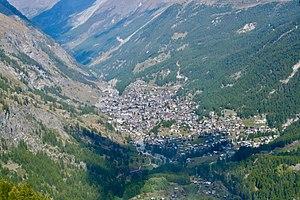
Vue sur le village de Zermatt, en Valais (Suisse).
Zermatt est une commune suisse du canton du Valais, située dans le district de Viège. Il s'agit de l'une des stations de ski les plus réputées de Suisse et d'Europe, notamment en raison de l'altitude et de l'étendue de son domaine skiable, le plus haut d'Europe et l'un des plus grands d'Europe, et de sa contiguïté avec plusieurs des plus hauts sommets d'Europe, notamment le Cervin, le Liskamm, la Pointe Dufour, la Dent Blanche et le Weisshorn.